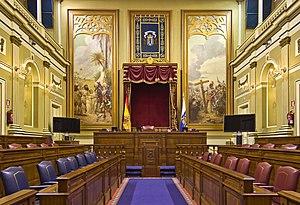
Le Parlement des Canaries est l'organe qui exerce dans les îles Canaries le pouvoir législatif, approuve les budgets de la communauté autonome et initie et contrôle les actions du gouvernement canarien. Son siège est à Santa Cruz de Tenerife.